National Day of Spain

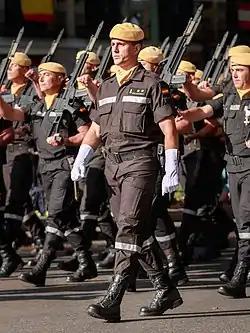
Military parade in Madrid on Spain’s National Day.

In 1981, soon after the approval of the Spanish Constitution of 1978, the national day is renamed "Fiesta Nacional de España y Día de la Hispanidad" by Royal Decree On 7 October 1987, the reference to Hispanidad is discarded and the name is changed again to "Fiesta Nacional". 12 October became one of two national celebrations, along with Constitution Day on December 6.